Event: Nepal Earthquake
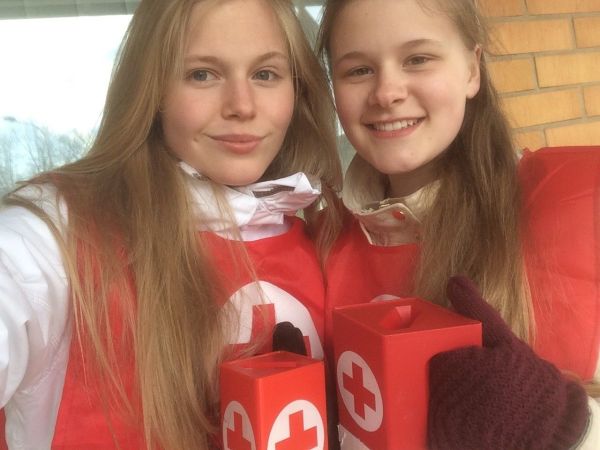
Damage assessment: no_damage